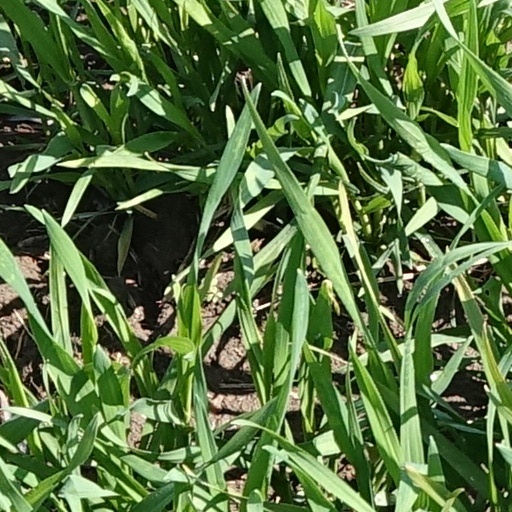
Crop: wheat